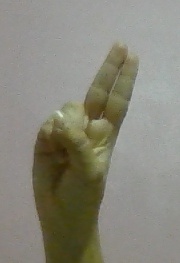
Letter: taa